Port of Auckland

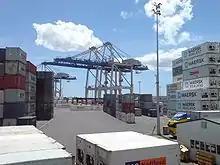
Containers and container cranes on Fergusson Wharf

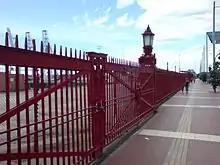
The iconic "Red Fence", the southern edge (customs border) of Captain Cook wharf, on Quay Street

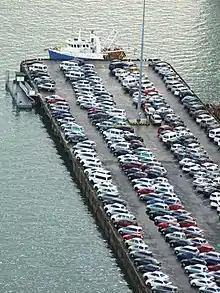
Newly imported cars waiting to be inspected at one of the car yards

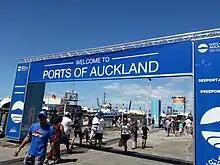
Ports of Auckland Open Weekend on Auckland Anniversary Weekend in 2019

Port of Auckland Limited operates a seaport on the Waitematā Harbour, and four freight hubs (inland ports), in South Auckland, Palmerston North, Mount Maunganui and the Waikato. The company employs the equivalent of 600 full-time staff and is in operation at all hours to allow for quick turnaround of cargo. It also operated a seaport at Onehunga on the Manukau Harbour until the 2010s.